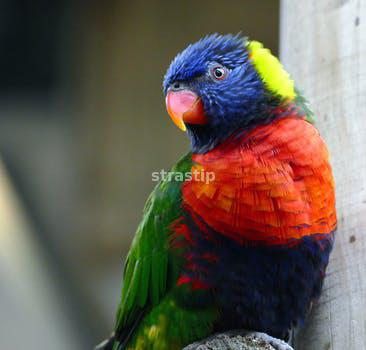
Label: Watermark